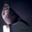
Label: bird